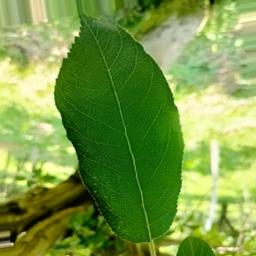
Label: Healthy